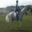
Label: horse